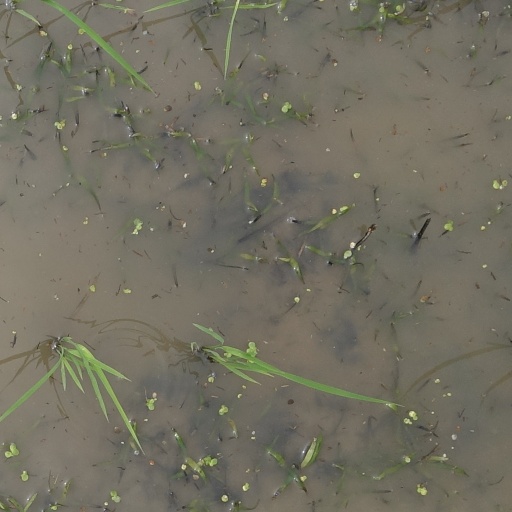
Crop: rice